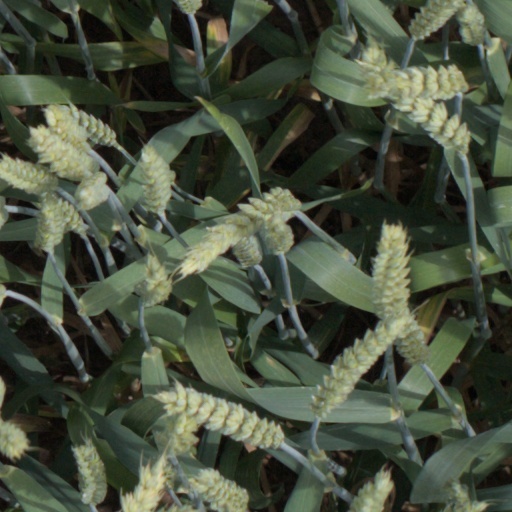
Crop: wheat